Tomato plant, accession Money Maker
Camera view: horizontal (90 deg, fisheye); turntable rotation: 240 degrees
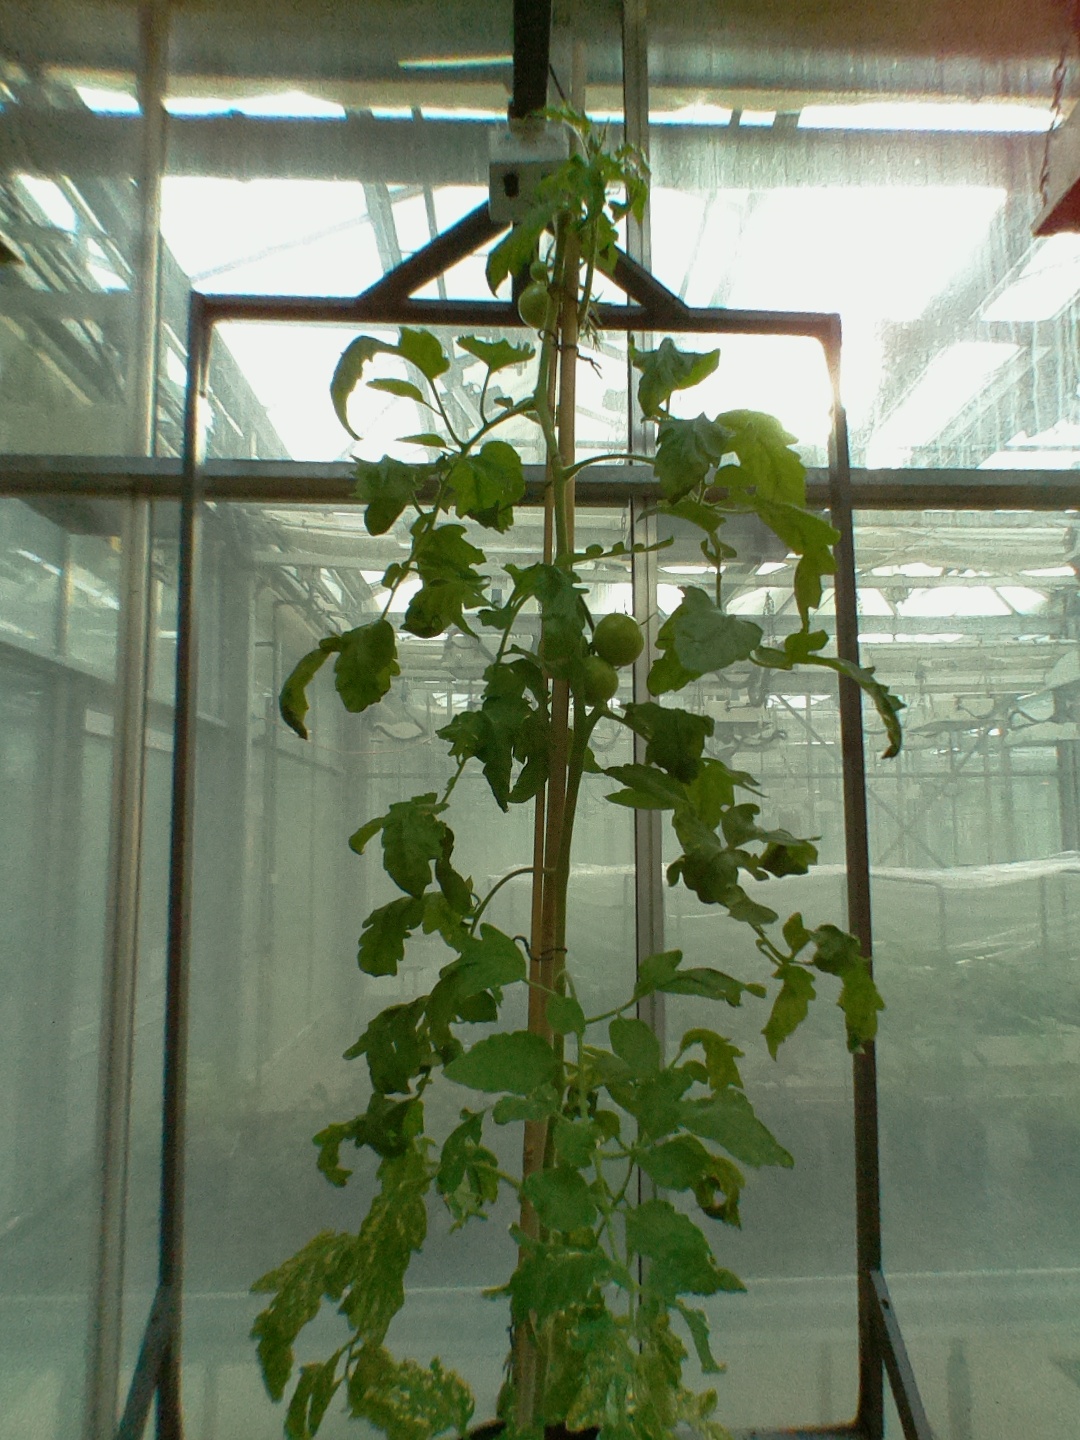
BBCH growth stage 73: 30%-40% of final fruit size